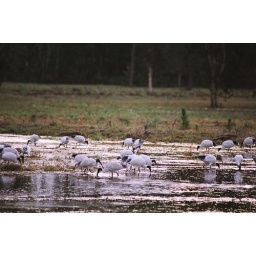
Ibis in field lake